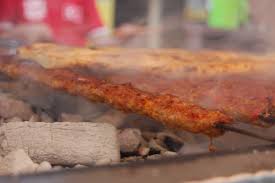
Yemek: kebap